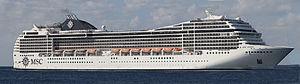
Le MSC Poesia est un navire de croisière de la flotte de MSC Cruises. Il fut construit en 2006-2008 à Saint-Nazaire, les anciens Chantiers de l'Atlantique du groupe STX Europe.